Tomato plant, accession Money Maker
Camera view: tilt-top (135 deg); turntable rotation: 210 degrees
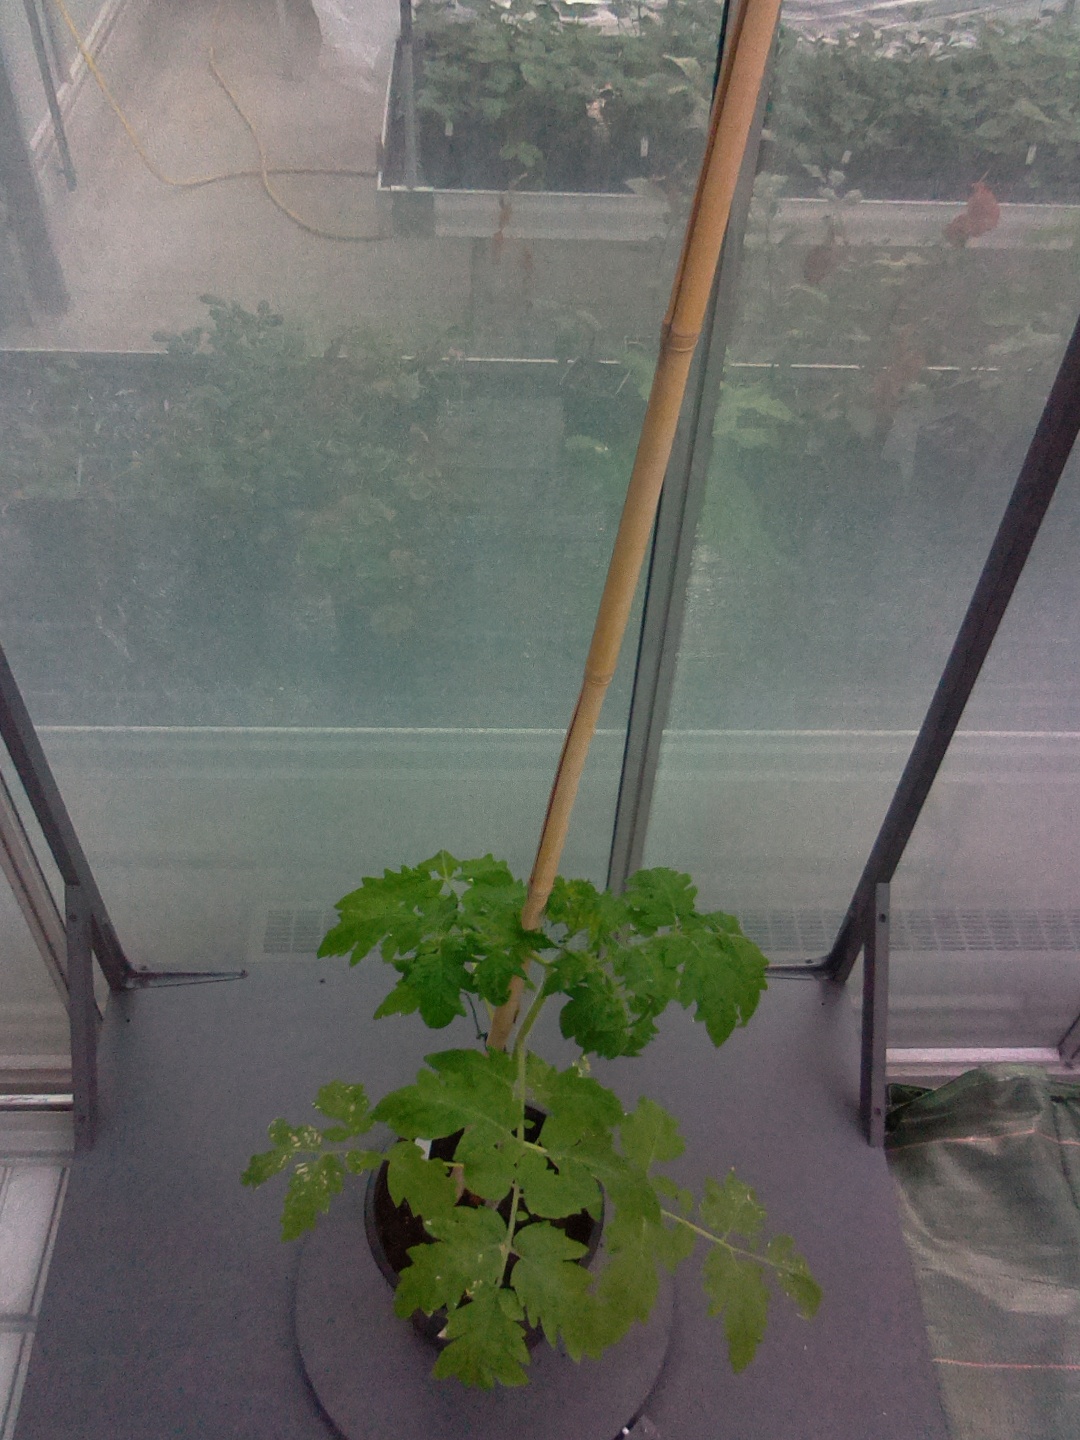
BBCH growth stage 14: 8 of true leaves visible